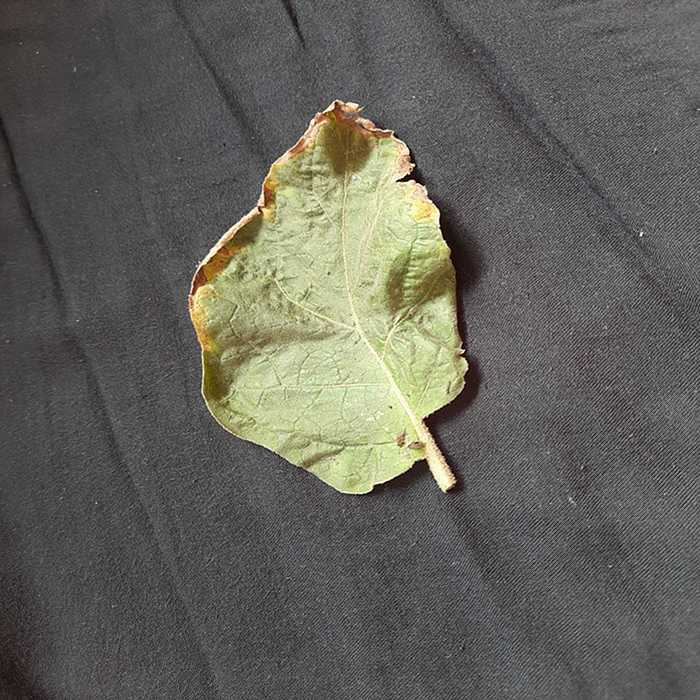
Plant: Eggplant
Label: Eggplant begomovirus